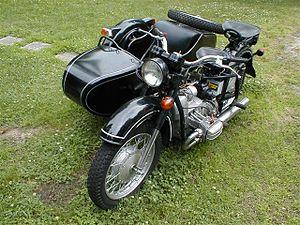
Dniepr est une marque de motos ukrainienne, basée à Kiev.